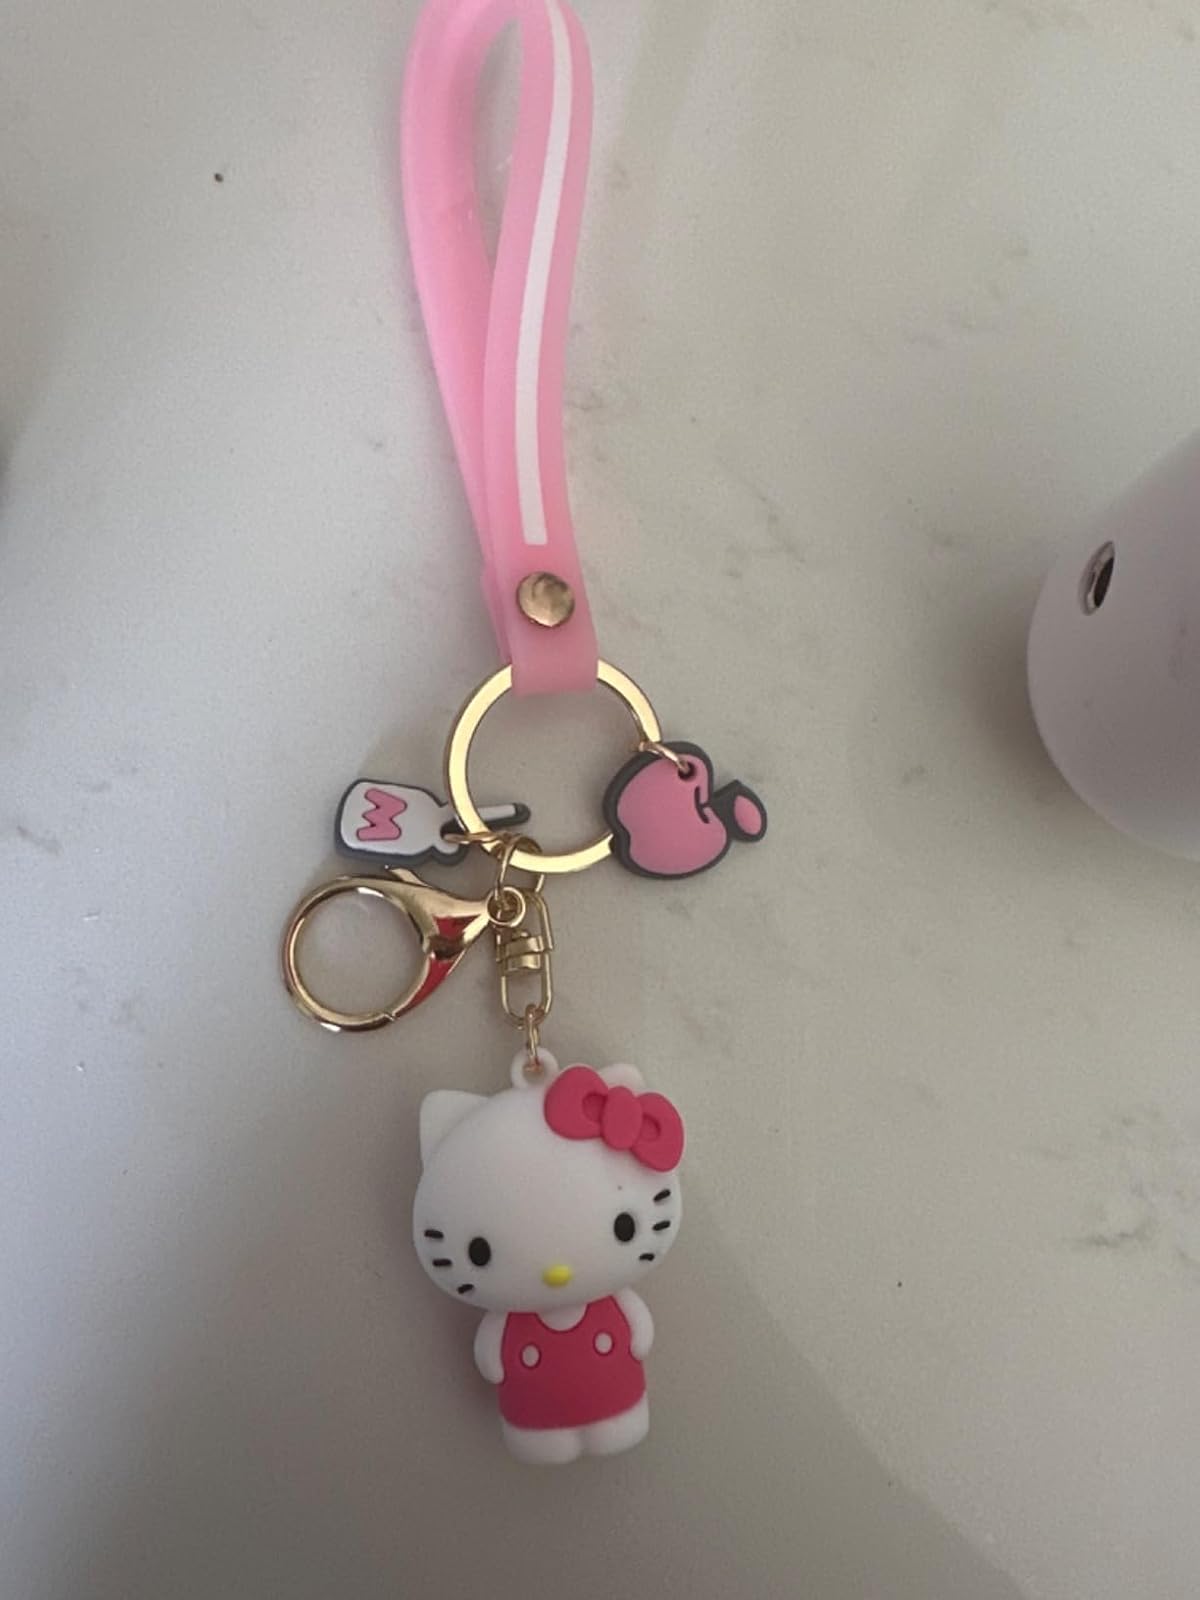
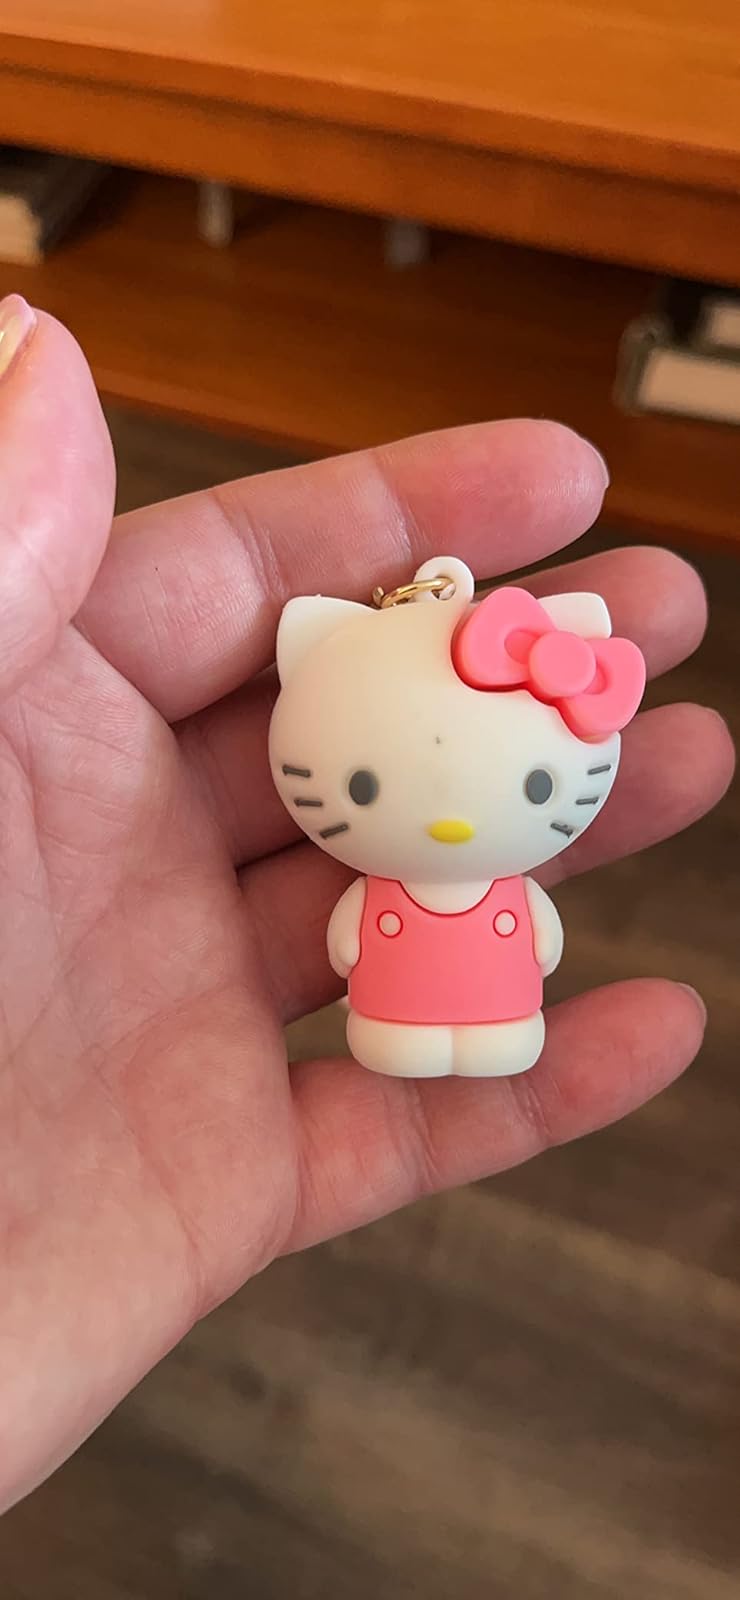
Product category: accessories_keychain
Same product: no